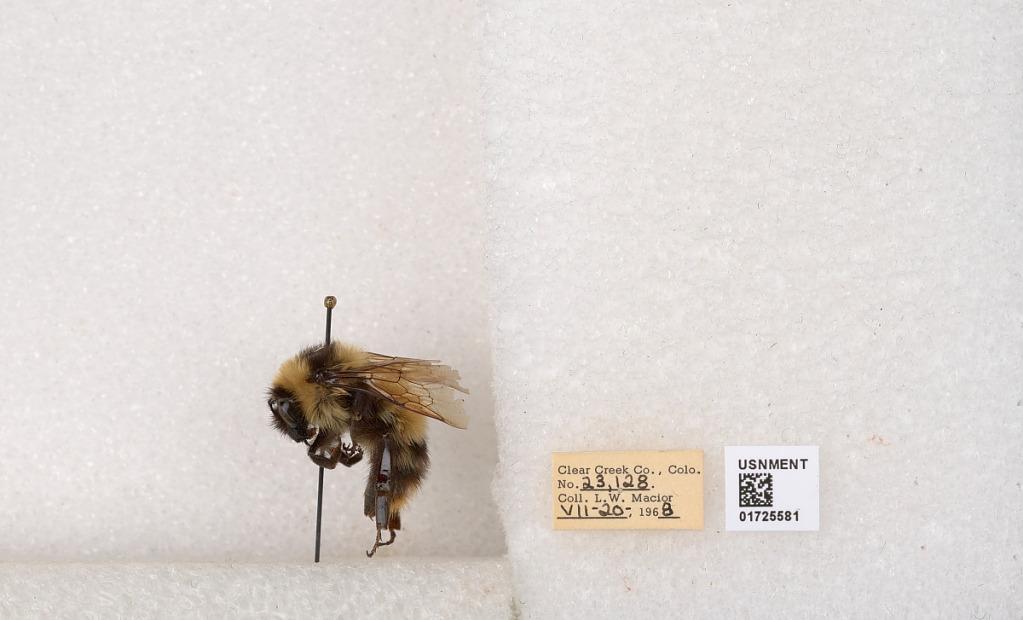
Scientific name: Bombus kirbyellus
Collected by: L. Macior
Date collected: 1968-7-20
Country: United States
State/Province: Colorado
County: Clear Creek
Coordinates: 39.6891, -105.644